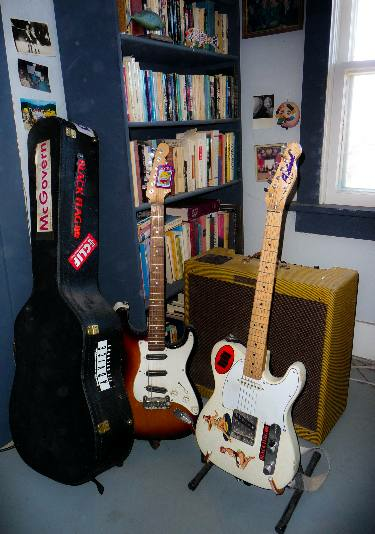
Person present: No